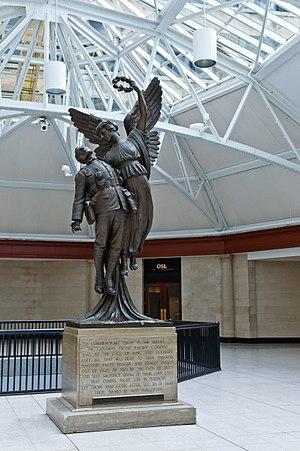
Gare Windsor, 1100, avenue des Canadiens-de-Montréal, (Canada). (Protection MH classé. Voir la liste des lieux patrimoniaux de Montréal pour plus de détails).